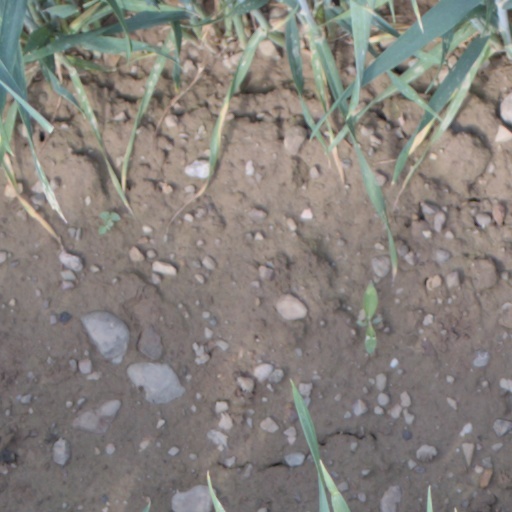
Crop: wheat